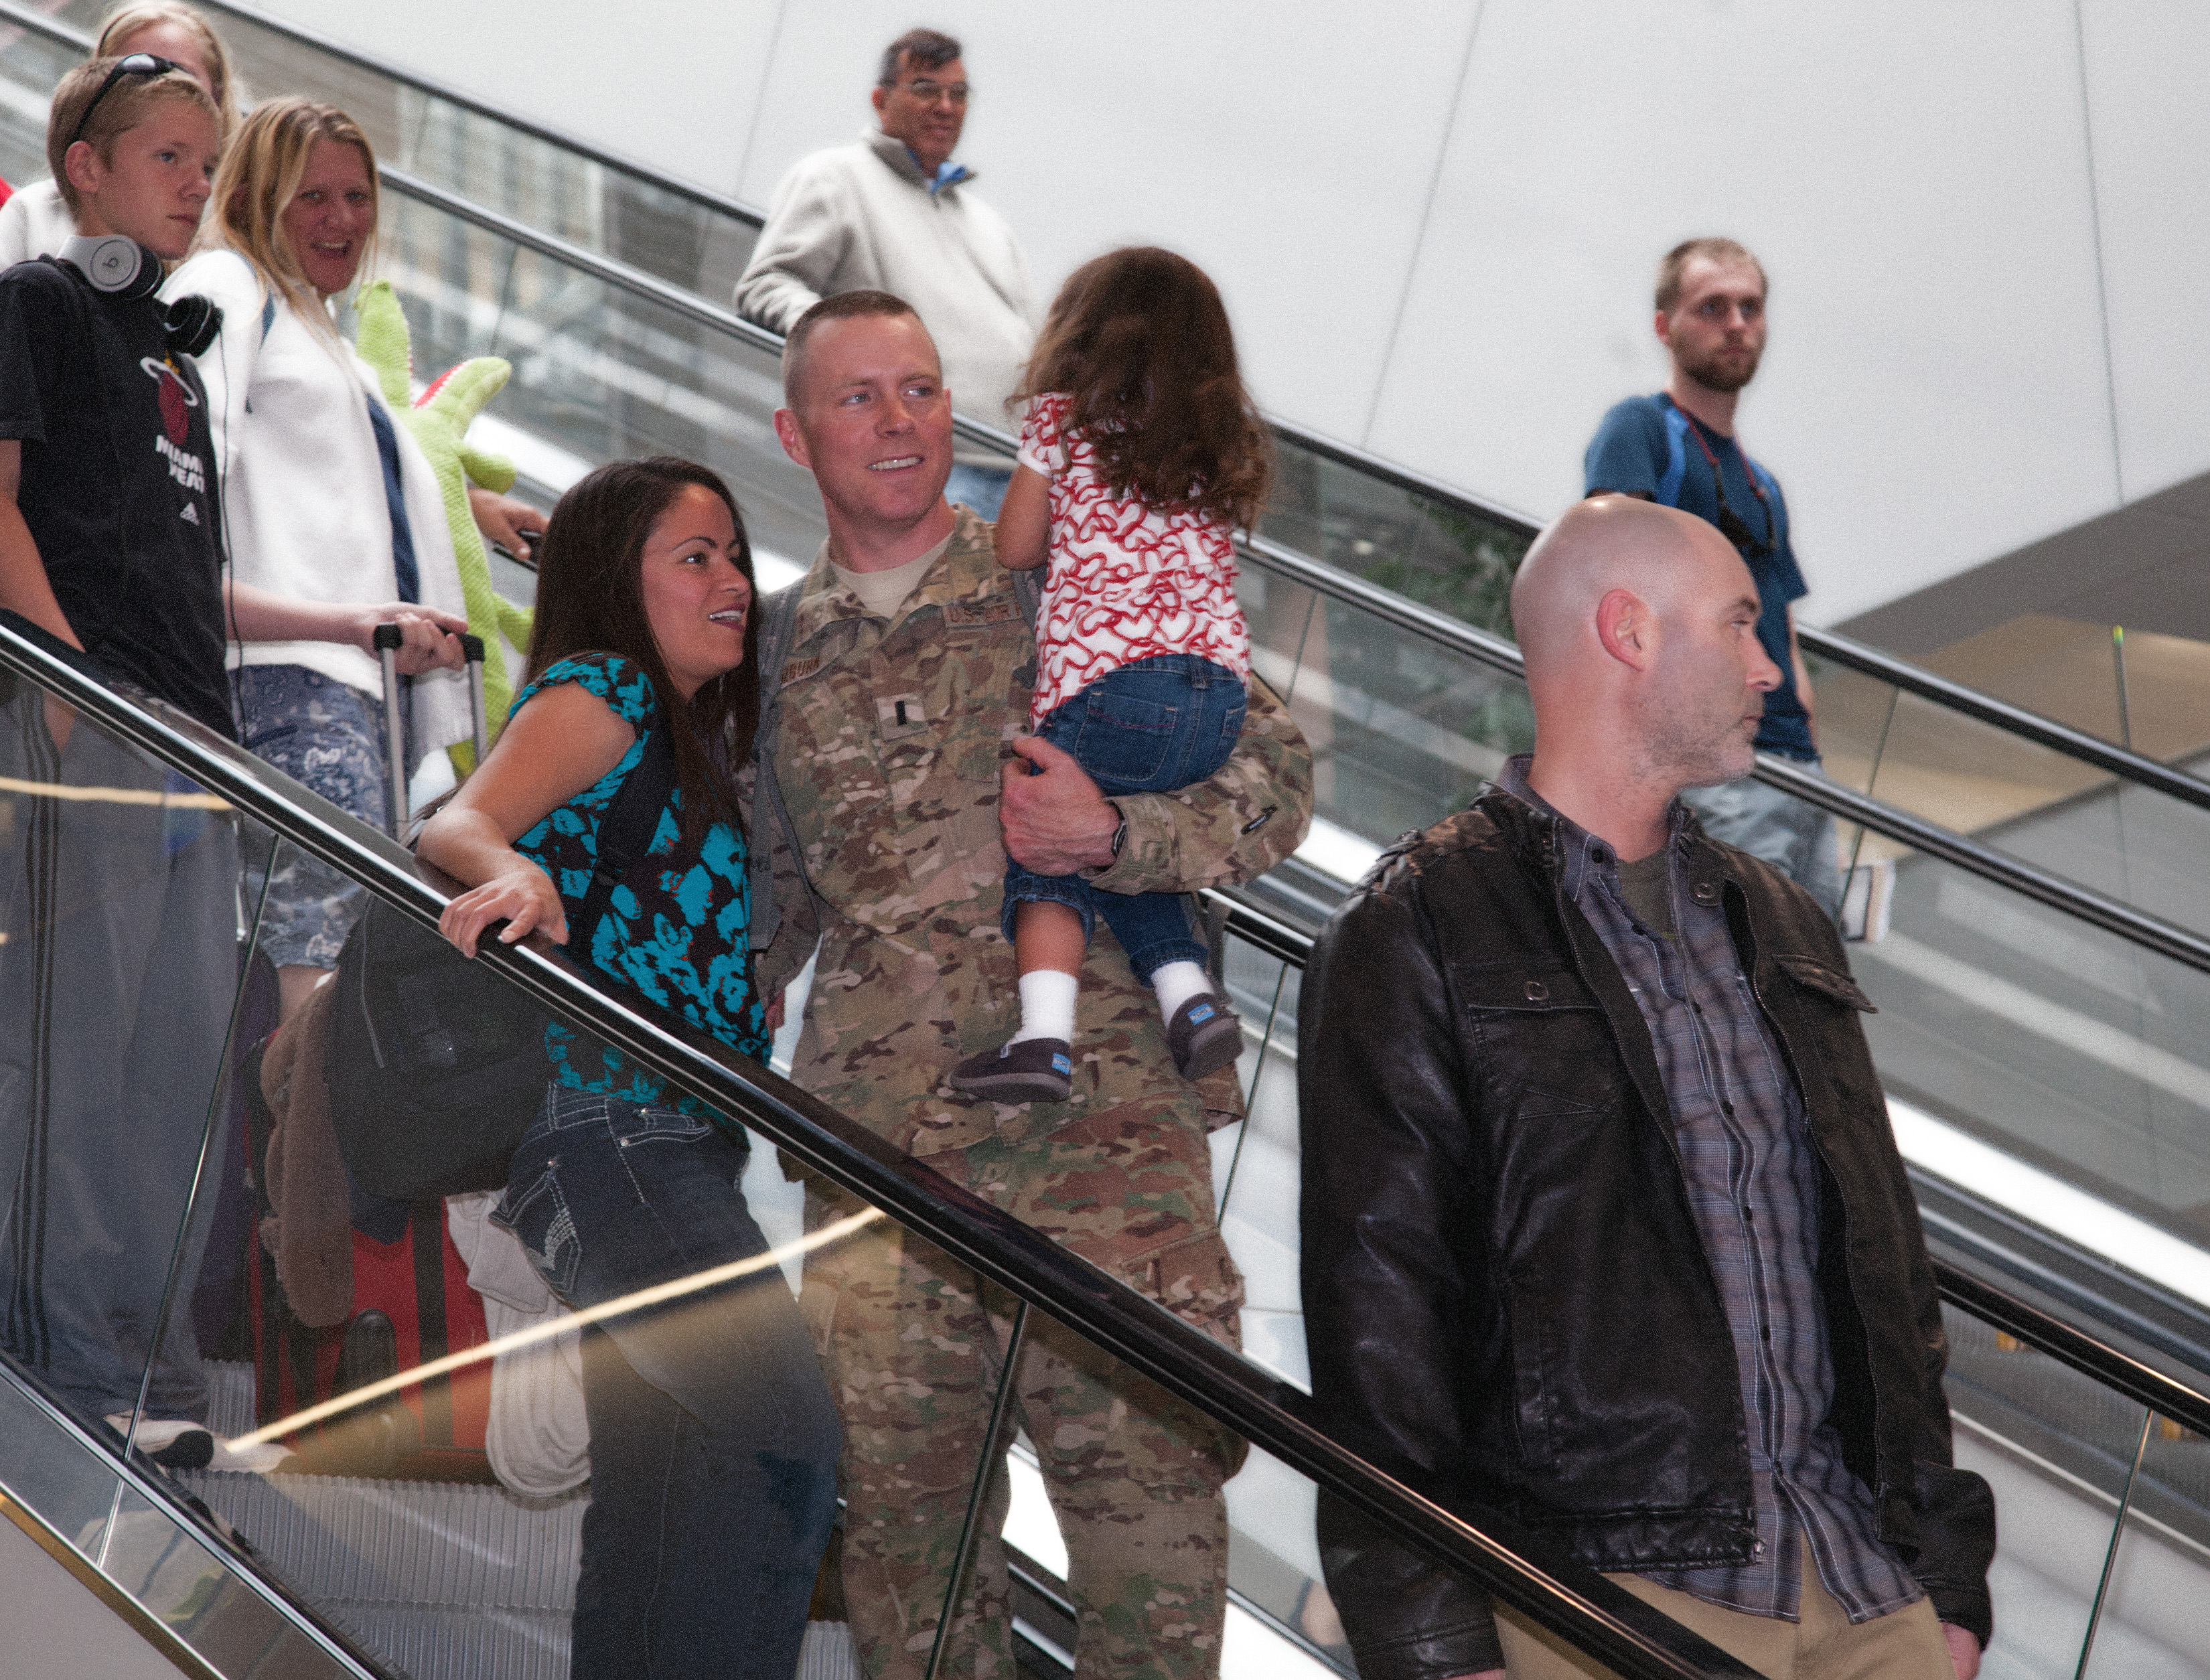
car, crowd, recreation, soldier, vehicle, fun, sacramento, welcomehome